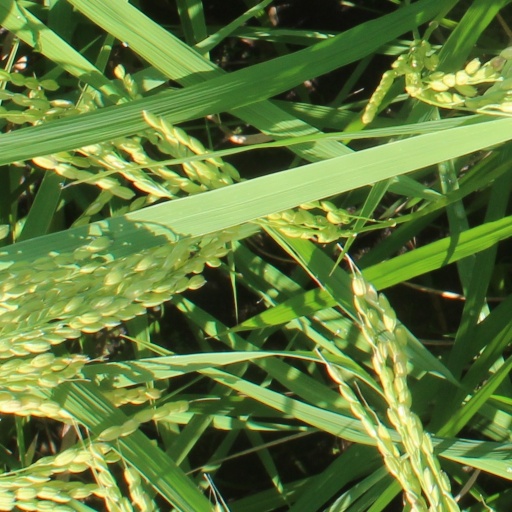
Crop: rice